2012 Summer Paralympics

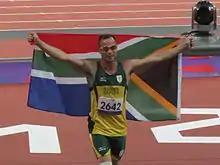
Oscar Pistorius wins the 400m T44 final

London 2012 had the largest number of athletes and participating nations of any Paralympic Games before. A total of 4,302 athletes from 164 countries competed in the Games. This represented an increase of 291 athletes and 18 countries from the 2008 Games, which had 4,011 athletes from 146 countries.